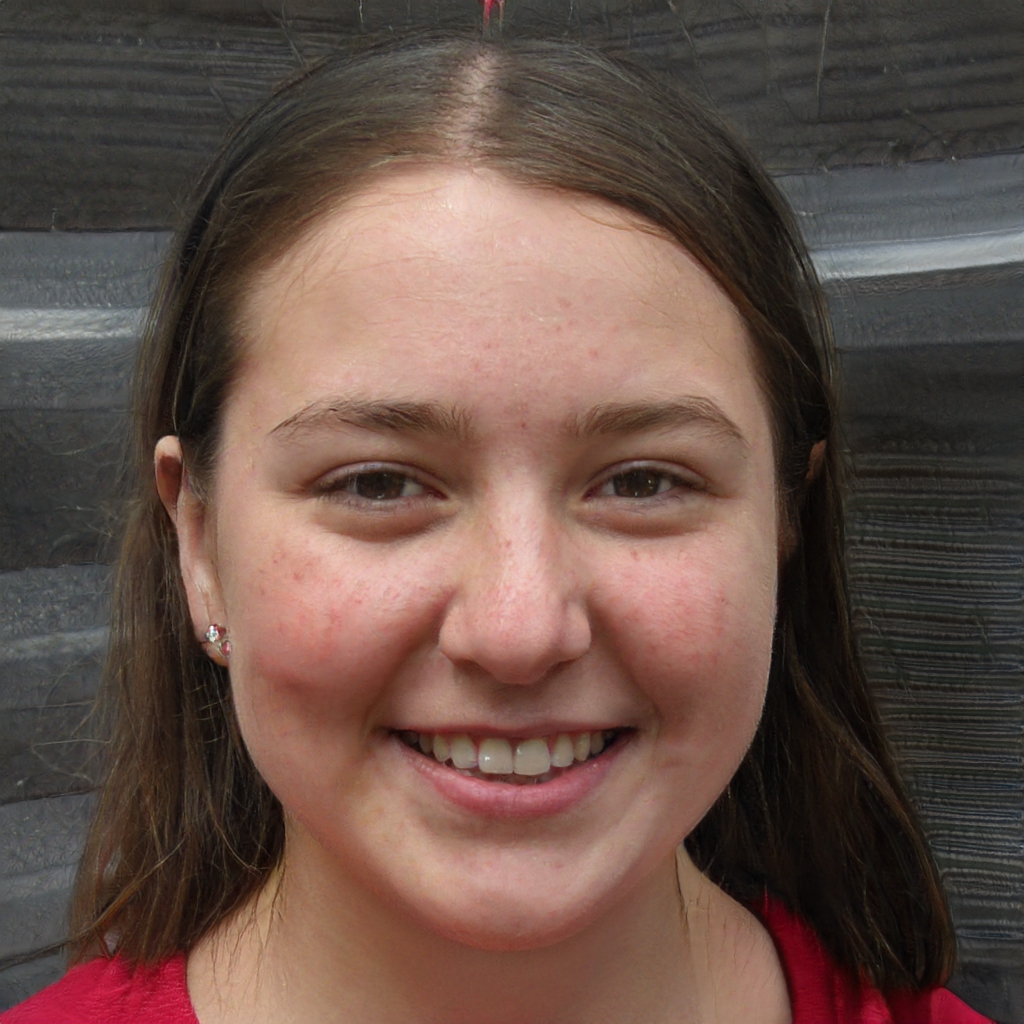
Portrait style: Real Portrait